Louis XVII

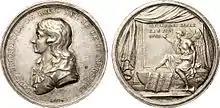
Louis XVII

Louis-Charles was then taken out for fresh air and walks on the roof of the Tower. From about the time of Gomin's arrival, he was inspected, not by delegates of the Commune, but by representatives of the civil committee of the 48 sections of Paris. From the end of October onward, the child maintained silence, explained by Laurent as a determination taken on the day he made his deposition against his mother. On 19 December 1794, he was visited by three commissioners from the Committee of Public Safety — , Jean-Baptiste Charles Matthieu and — but they failed to get the boy to say anything at all.